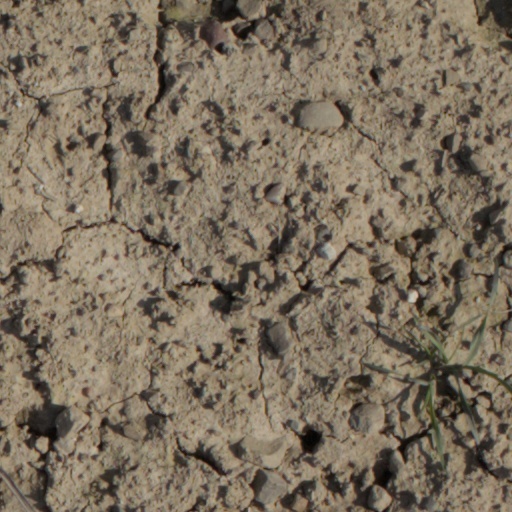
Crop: wheat